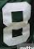
Number: 8